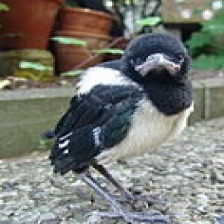
Species: EURASIAN MAGPIE
Scientific name: PICA PICA
ImageNet parent category: magpie